One of the Bravest

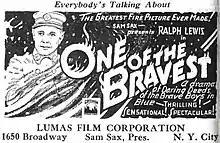
Advertisement

One of the Bravest is a 1925 American silent action drama film directed by Frank O'Connor and starring Ralph Lewis, Edward Hearn, and Pat Somerset.